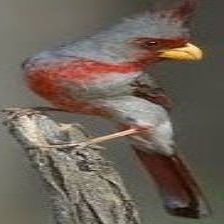
Species: PYRRHULOXIA
Scientific name: CARDINALIS SINUATUS